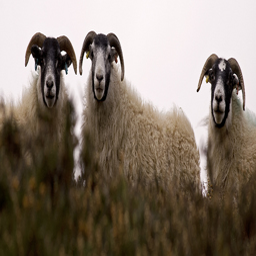
A group of sheep with horns in a field
Three sheep near each other with large horns
Three white sheep looking at the camera with sky in the background.
Three horned sheep on the side of a hill
Three mountain sheep standing on grass against the sky